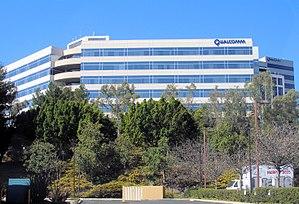
Qualcomm est une entreprise américaine active dans le domaine de la technologie mobile. Elle est spécialisée dans la conception et la mise en place de solutions de télécommunications. Elle est devenue l'une des toutes premières entreprises mondiales dans son domaine, la conception et la commercialisation de processeurs pour téléphones portables. Qualcomm est une entreprise fabless et est également connue pour avoir développé la technique CDMA.